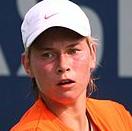
Age: 17